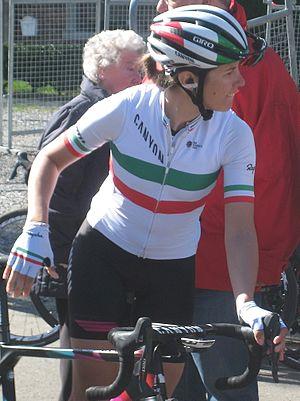
La Saison 2016 de l'équipe Canyon-SRAM Racing est la quinzième de la formation si on considère que la structure remonte à la T-Mobile de 2002. En effet, l'équipe connait des changements organisationnels : Ronny Lauke déjà directeur sportif depuis 2008, en devient également directeur général à la place de Kristy Scrymgeour. Au niveau du recrutement, la championne italienne Elena Cecchini ainsi que les Américaines Hannah Barnes et Alexis Ryan rejoignent l'équipe, tandis que Karol-Ann Canuel, Élise Delzenne, Loren Rowney et Tayler Wiles la quittent.